George and Margaret Cooper House

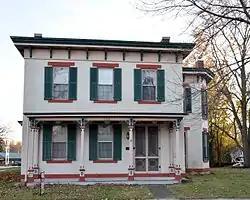

The George and Margaret Cooper House is a historic building located in Mount Pleasant, Iowa, United States. It is a fine example of the Italianate style, which was a popular style for residential architecture in Mount Pleasant from the 1850s to the mid-1880s The two-story brick house features an asymmetrical plan, a low-pitched hip roof, wide bracketed eaves, and long, narrow windows. The full-width front porch has square paneled columns with foliate designs in the capitals and brackets. A single-story wing is attached to the rear of the house. A two-story, five sided wing was added to the west side of the house about ten years after the main part of the house was built. The house was built for George Cooper, a taylor, and it remained in his family until 1921. It was listed on the National Register of Historic Places in 1997.